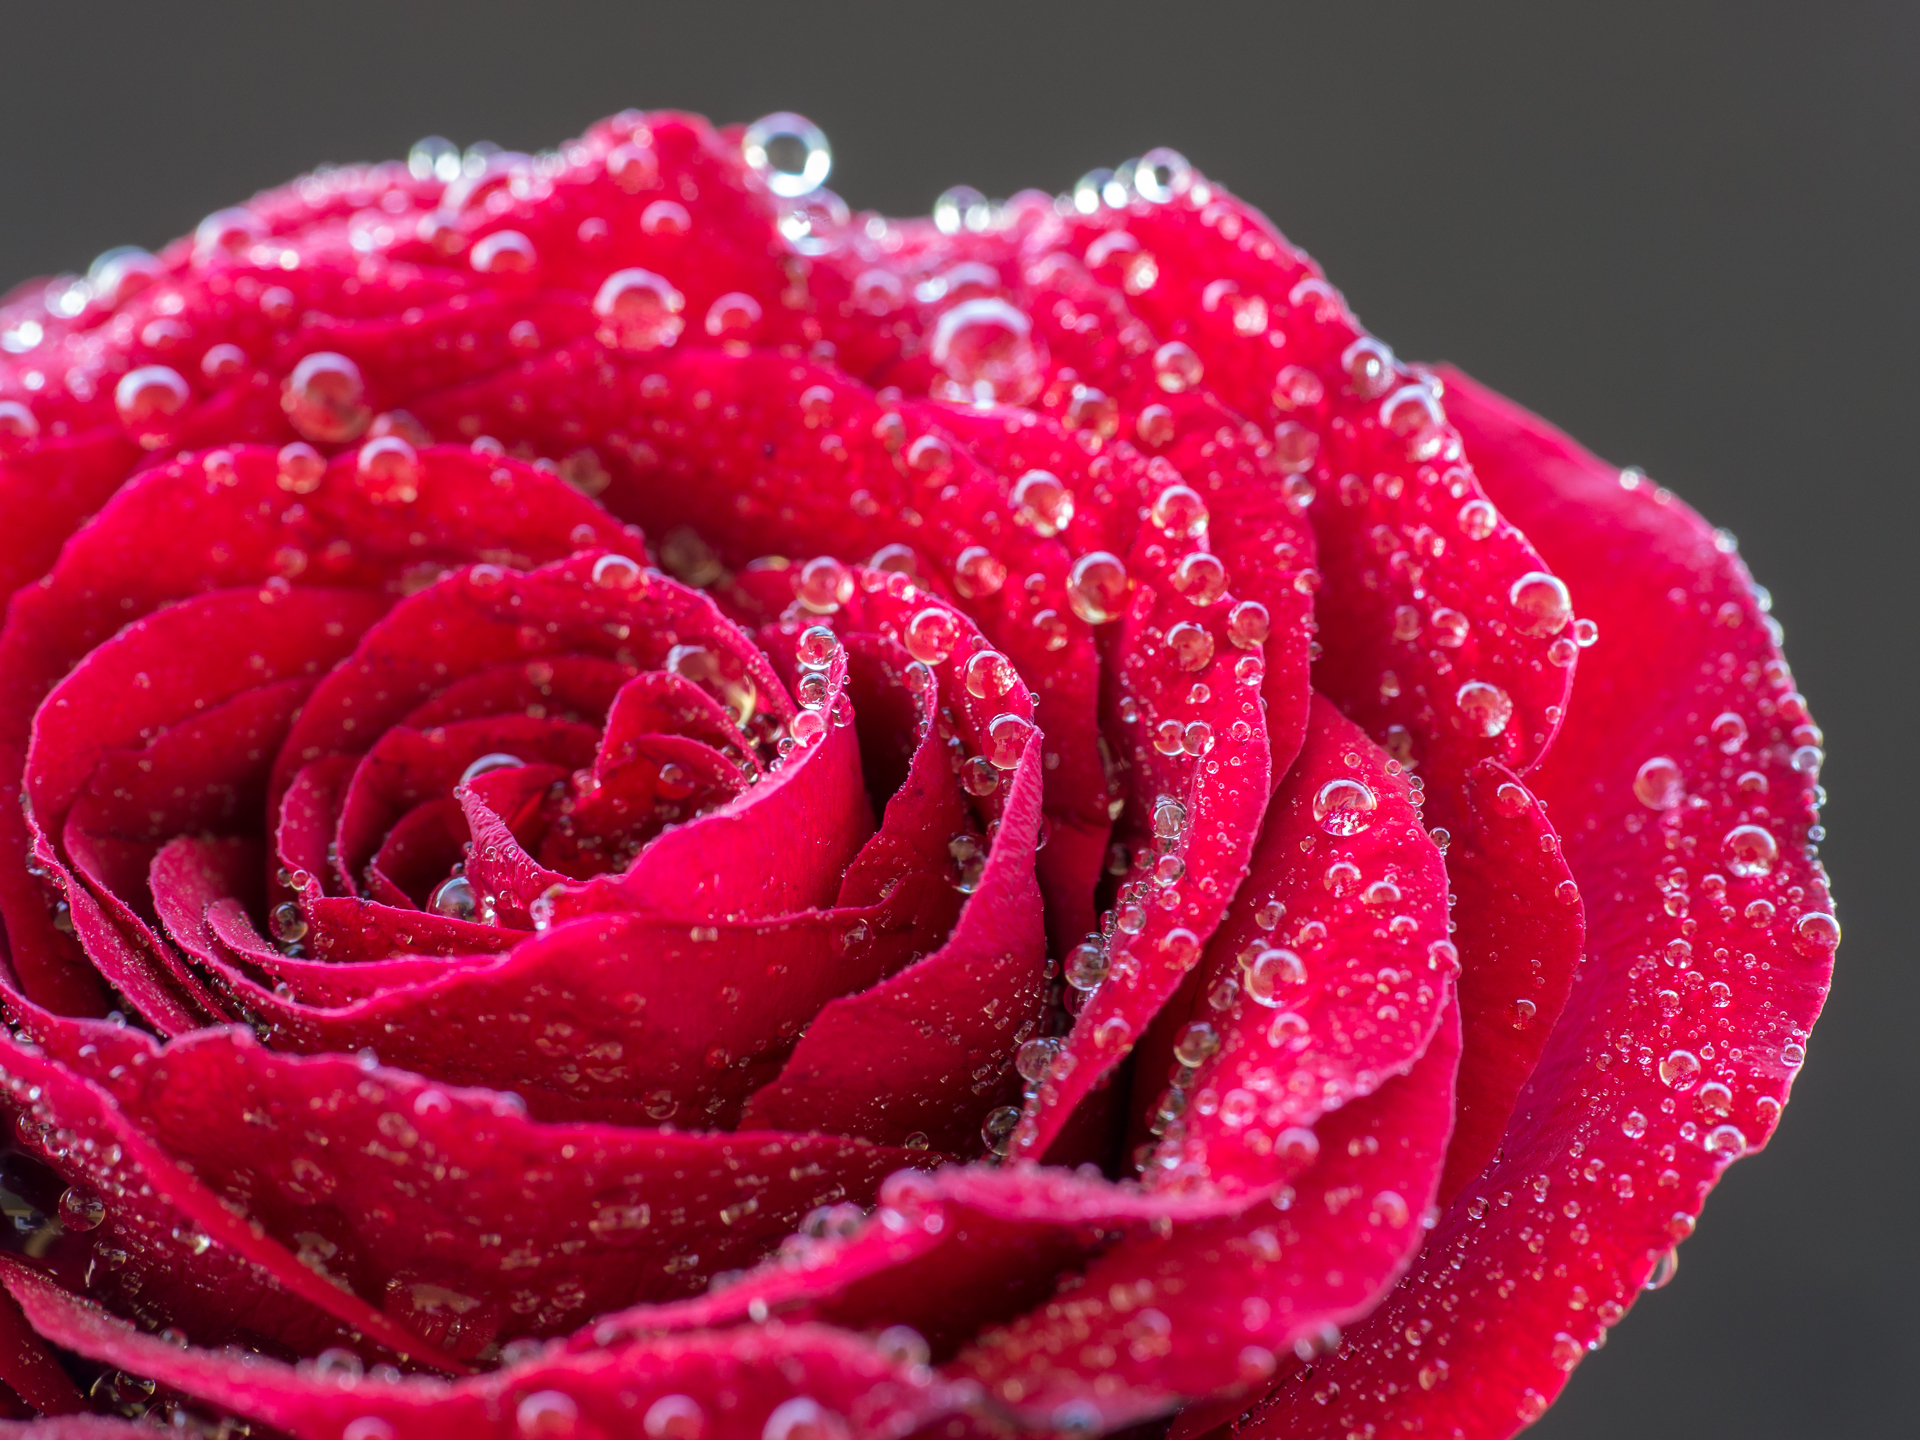
dew, plant, flower, petal, rose, red, pink, close up, 2014, blume, sigma60mmf28dn, panasoniclumixg5, moisture, macro photography, flowering plant, garden roses, rose family, land plant